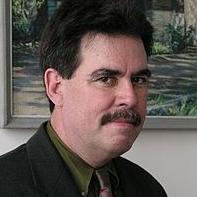
Age: 51